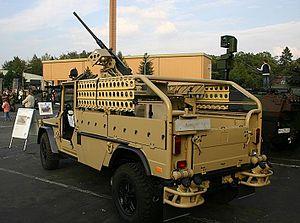
Rheinmetall LandSysteme Light Infantry Vehicle for Special Operations, ou LIV, est un véhicule légèrement blindé d'infanterie mécanisée développé à partir de la Mercedes-Benz Classe G. Il est employé comme véhicule militaire de reconnaissance. Il est aussi connu sous le nom de Serval, Wolf et AGF.